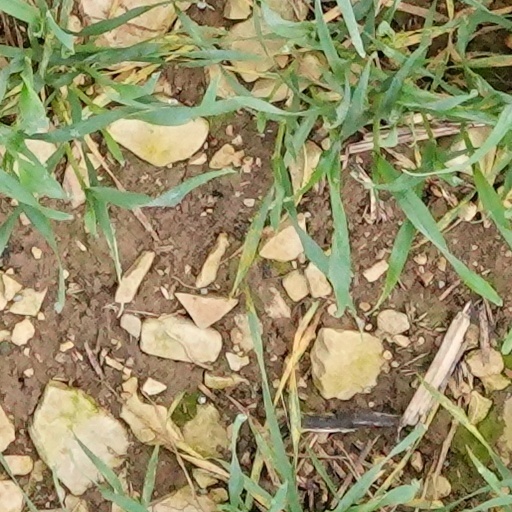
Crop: wheat